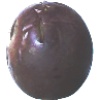
Label: Passion Fruit 1